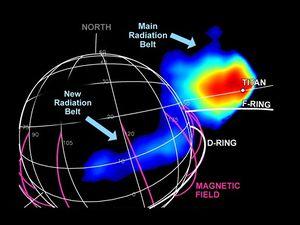
La magnétosphère de Saturne est une cavité créée dans le vent solaire par le champ magnétique de la planète. Découverte en 1979 par la sonde Pioneer 11, la magnétosphère de Saturne est la deuxième plus vaste au sein du système solaire, après celle de Jupiter. La magnétopause, frontière entre la magnétosphère de Saturne et le vent solaire, se trouve à environ vingt fois le rayon de Saturne depuis le centre de la planète, tandis que la queue magnétique s'étire derrière sur des centaines de fois le rayon de la planète.